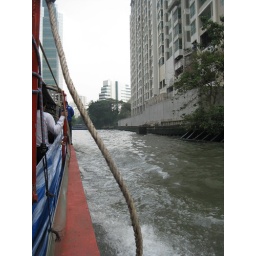
blue and white tarp is raised when another boat goes by to keep the crappy water from splashing passengers